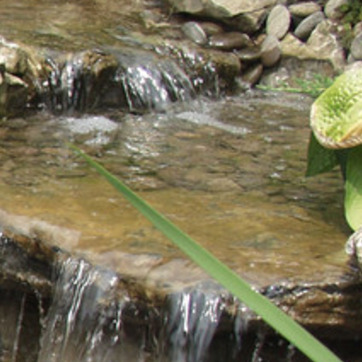
Material: water